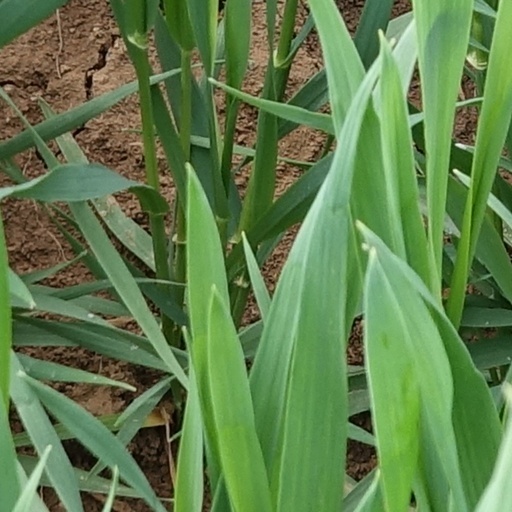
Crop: wheat